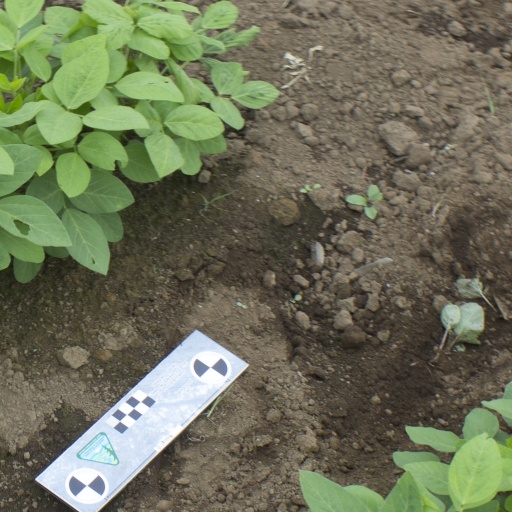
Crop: soybean